Palace of Justice, Bucharest

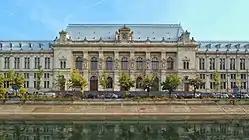
The Palace of Justice in 2016

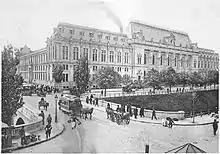
Palace of Justice circa 1900 (a horse-drawn tram to the left)

The Palace of Justice, located in Bucharest, Romania, was designed by the architects Albert Ballu and Ion Mincu and built between 1890 and 1895. The foundation stone was laid by King Carol I of Romania on October 7, 1890. The façade of the building is adorned with several statues representing allegories: Law, Justice, Justice, Truth, Force, and Prudence; the statues are the work of sculptors Carol Storck and Frederic Storck.